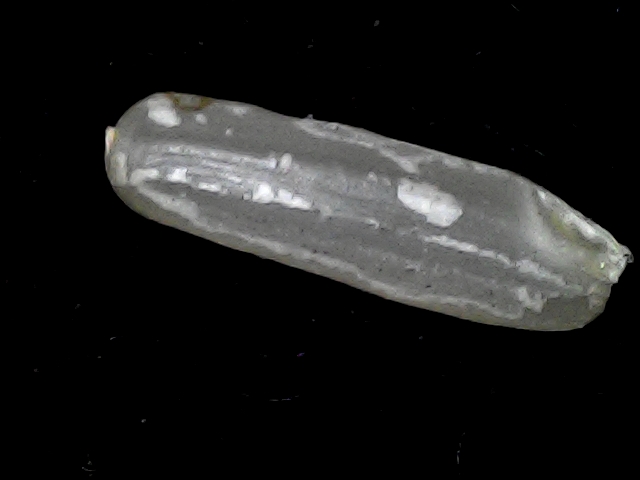
Rice variety: BD57